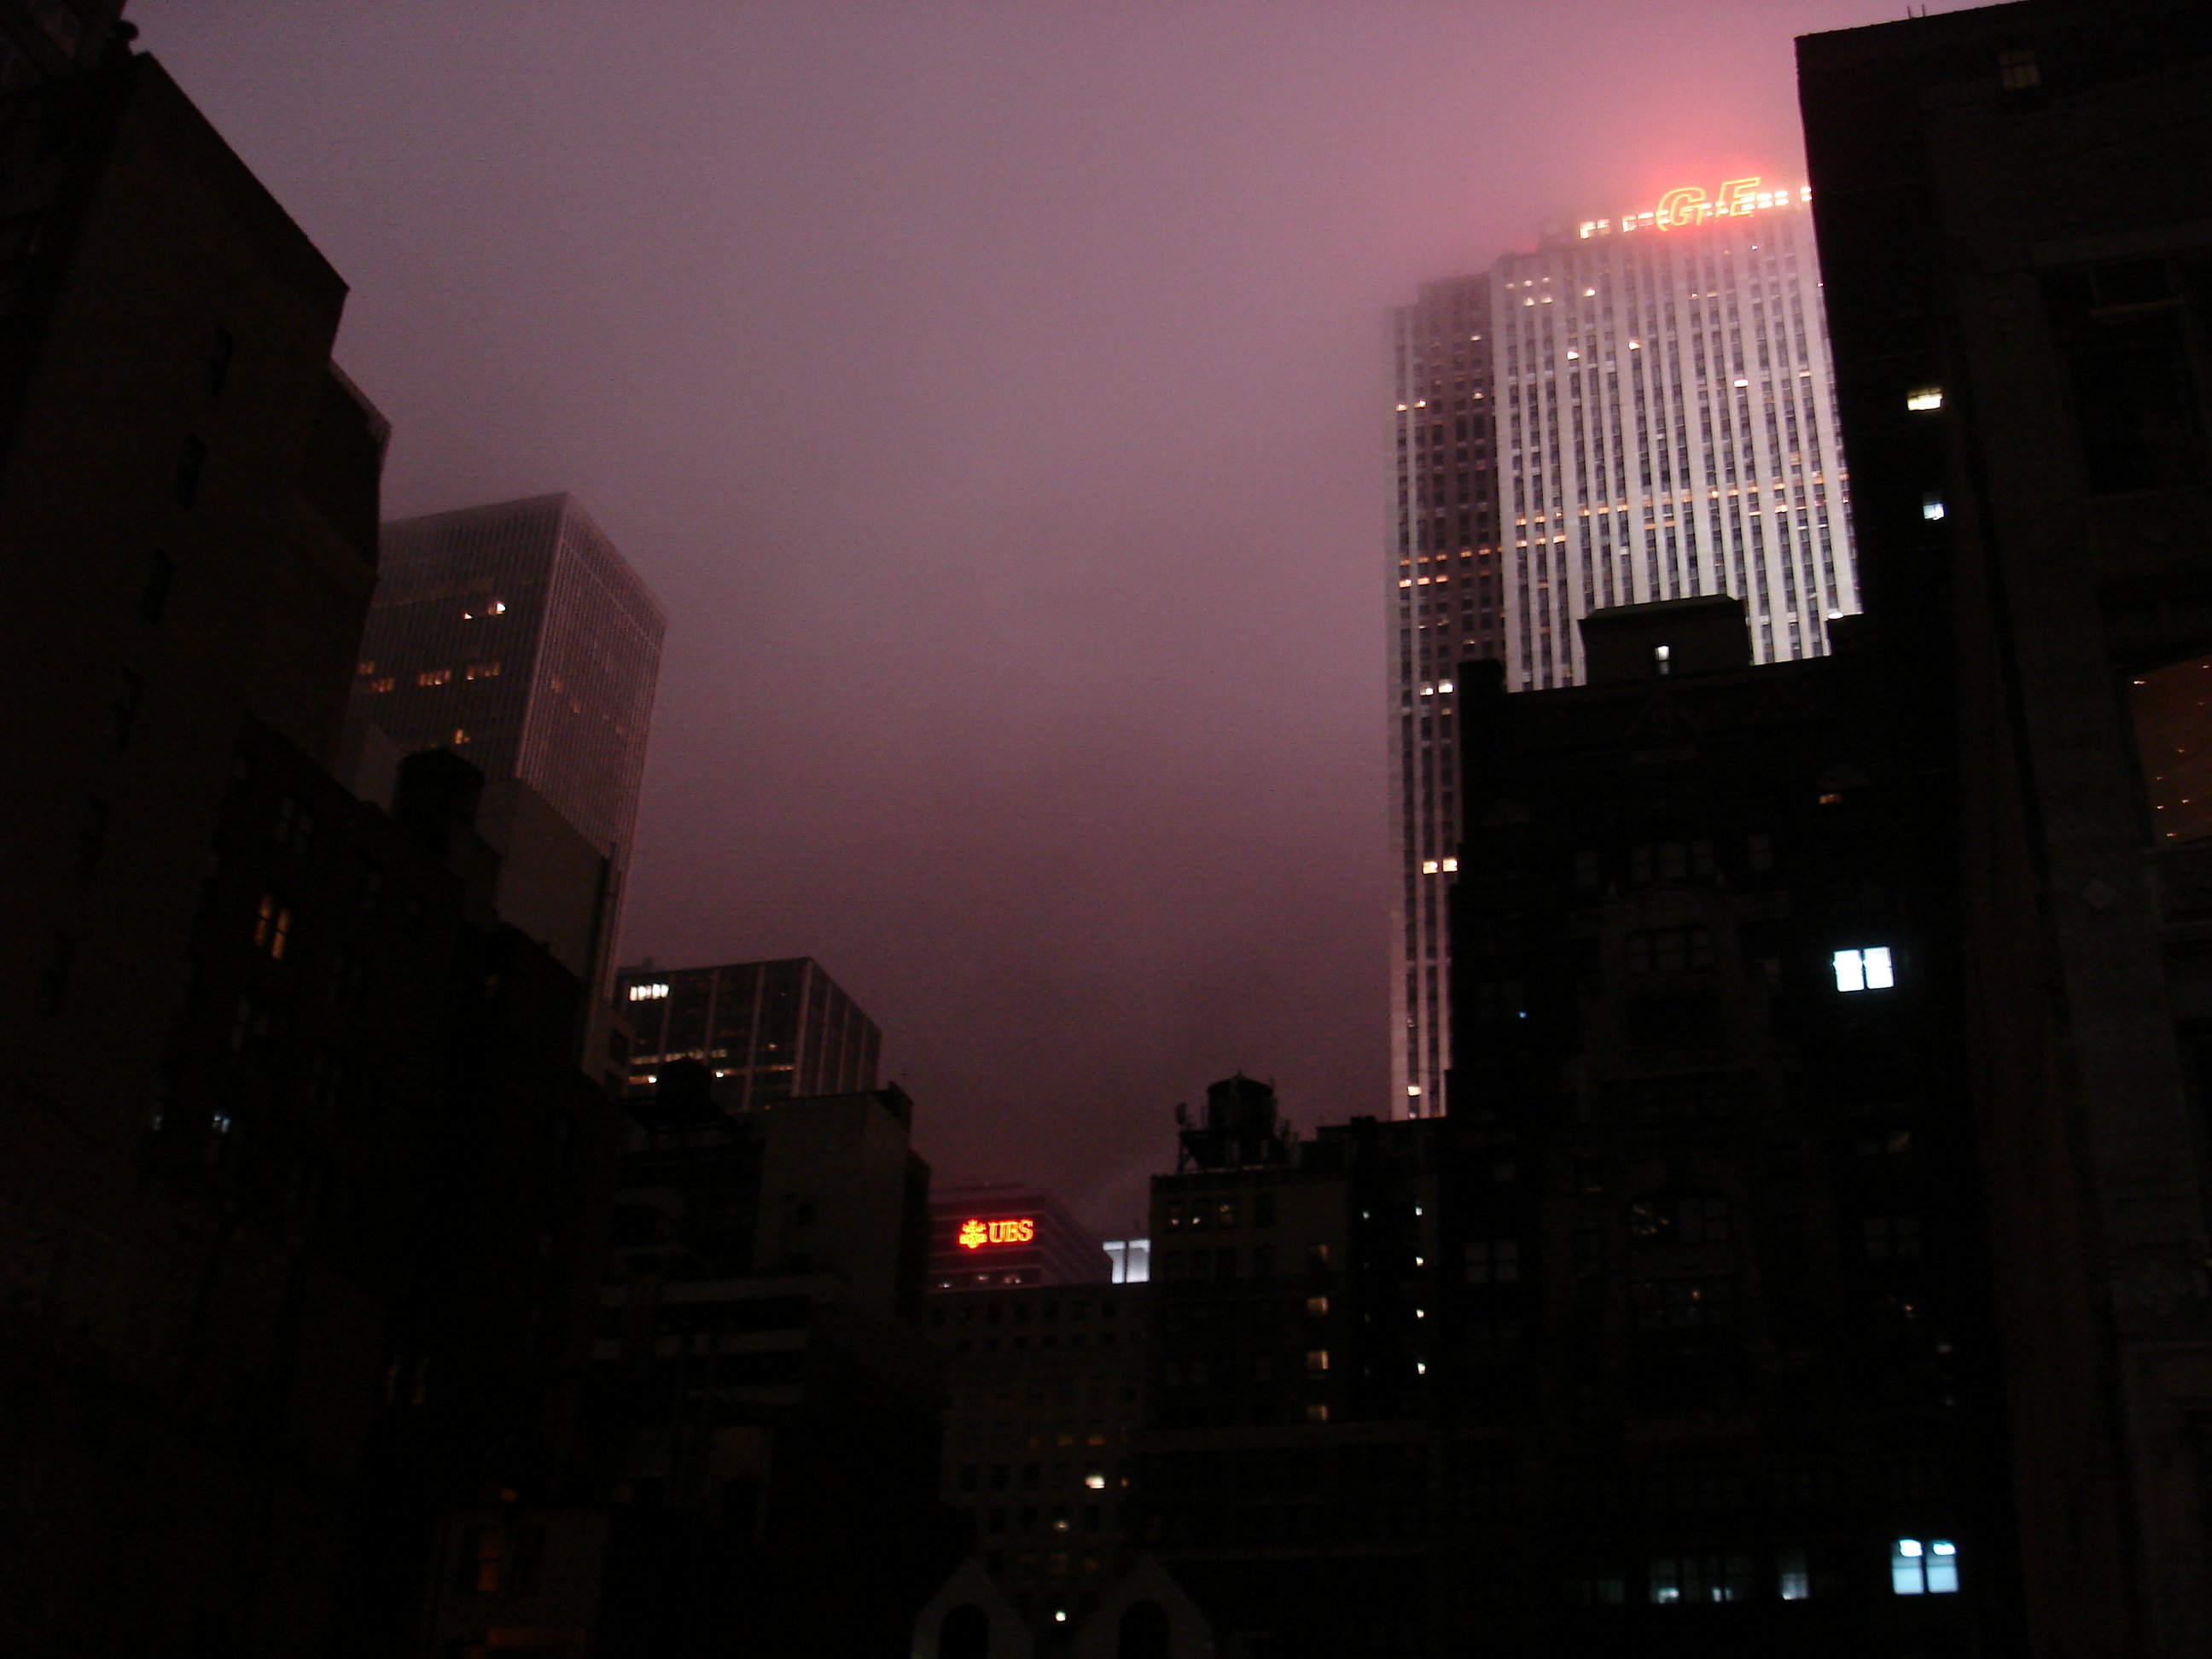
light, fog, skyline, night, morning, dawn, city, skyscraper, urban, new york, cityscape, downtown, dark, dusk, evening, nyc, darkness, lighting, shape, atmospheric phenomenon